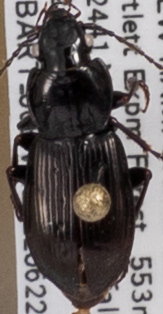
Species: Pterostichus pensylvanicus
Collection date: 2022-06-22
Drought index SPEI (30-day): -1.058
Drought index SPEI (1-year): -0.362
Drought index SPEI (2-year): -1.13